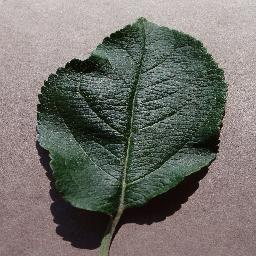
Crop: apple
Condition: healthy